Outlaw Justice

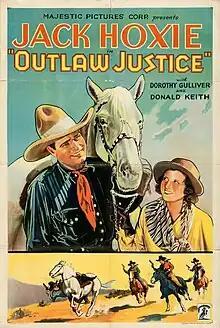

Outlaw Justice is a 1932 American pre-Code western film directed by Armand Schaefer and starring Jack Hoxie, Dorothy Gulliver and Donald Keith. It was produced as a second feature for release by Majestic Pictures.